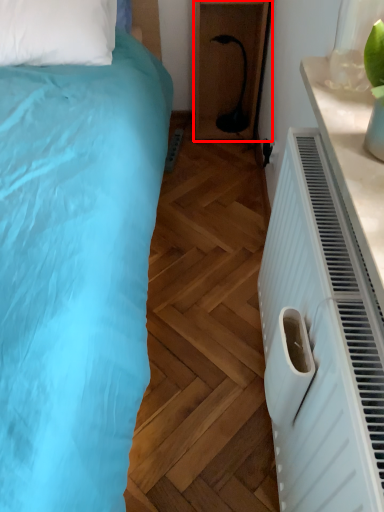
Question: From the image's perspective, what is the correct spatial relationship of furniture (annotated by the red box) in relation to electric outlet? Select from the following
(A) above
(B) below
Answer: A